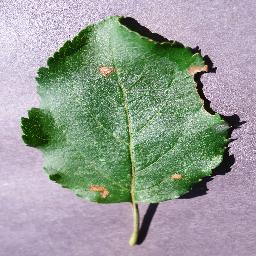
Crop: apple
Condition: black_rot